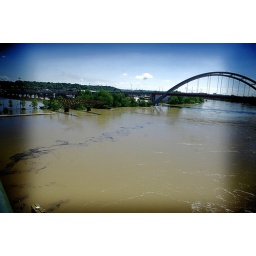
debris floating from under shelby street bridge